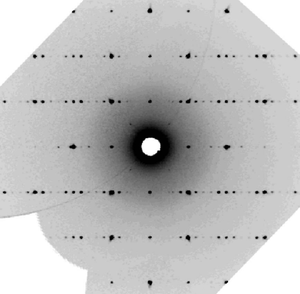
En cristallographie, la classe de Laue ou groupe de Laue d'un cristal désigne le groupe ponctuel de symétrie de sa figure de diffraction. La détermination de la classe de Laue est une des premières étapes de la détermination d'une structure cristalline ; elle permet l'identification du système réticulaire ainsi qu'une sélection des groupes ponctuels de symétrie possibles du cristal.
En cristallographie, le réseau réciproque d'un réseau de Bravais est l'ensemble des vecteurs tels que :